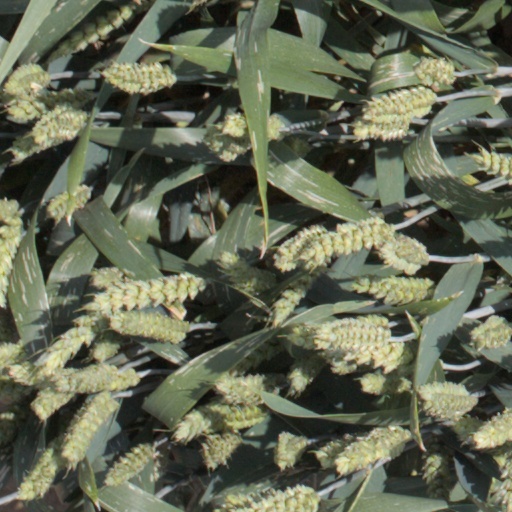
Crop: wheat